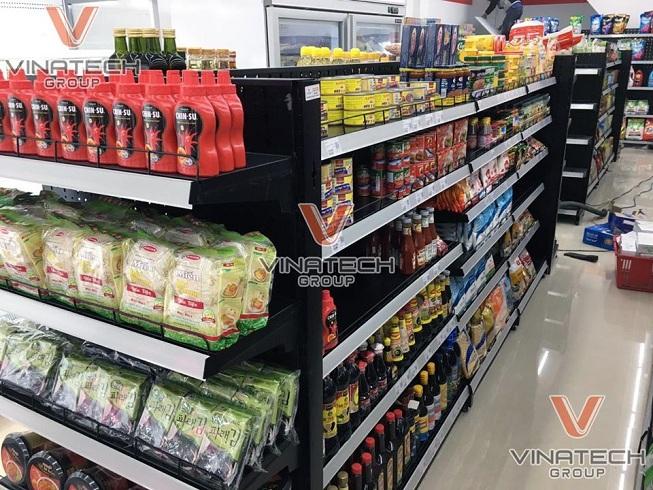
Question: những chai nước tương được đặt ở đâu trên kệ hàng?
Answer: những chai nước tương được đặt phía trên những chai nước mắm